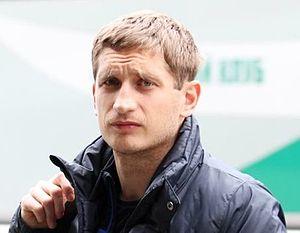
Sergueï Aleksandrovitch Samodine est un footballeur russe né le 14 février 1985 à Stavropol. Évoluant au poste d'attaquant, il joue actuellement avec le Chinnik Iaroslavl.